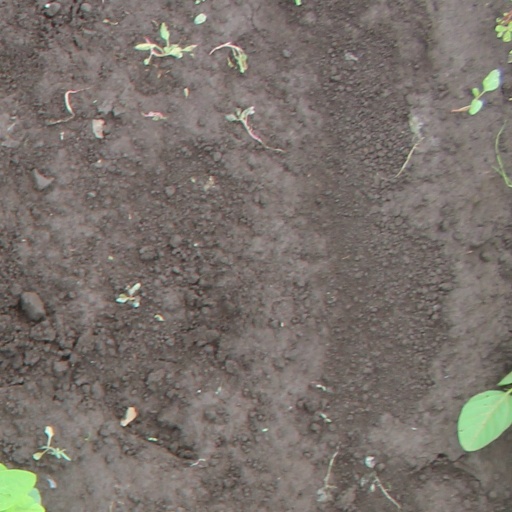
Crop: soybean